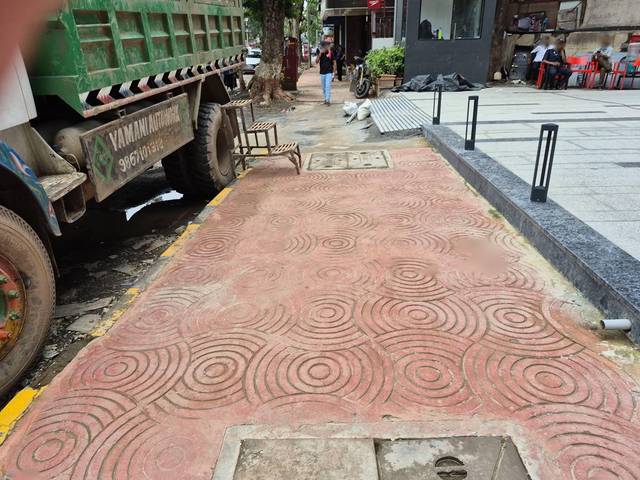
Region: India
Coordinates: 19.061, 72.836